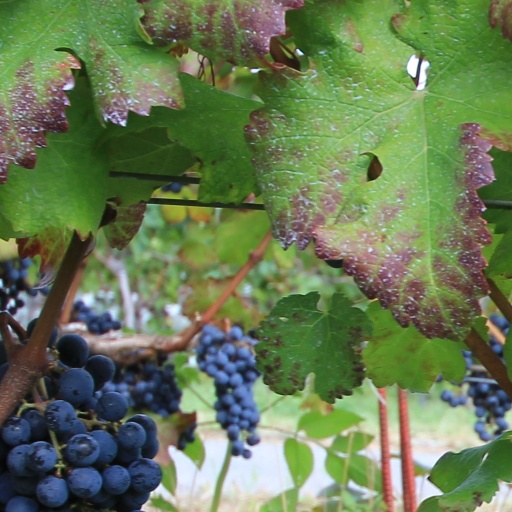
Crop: grape